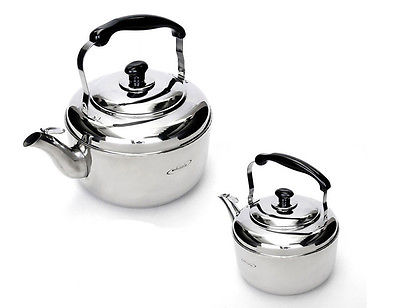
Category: kettle